Kansar

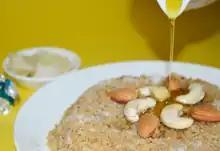
Kansar (Lapsi)

Kansar (Also known as Lapsi) is a sweet dessert from Gujarat, India, whose main ingredients are whole wheat flour or broken wheat, sugar powder and clarified butter. Serving Kansar to guests is considered a sign of respect in Gujarati culture, and the dish plays a part in traditional wedding ceremonies and every happy occasion.